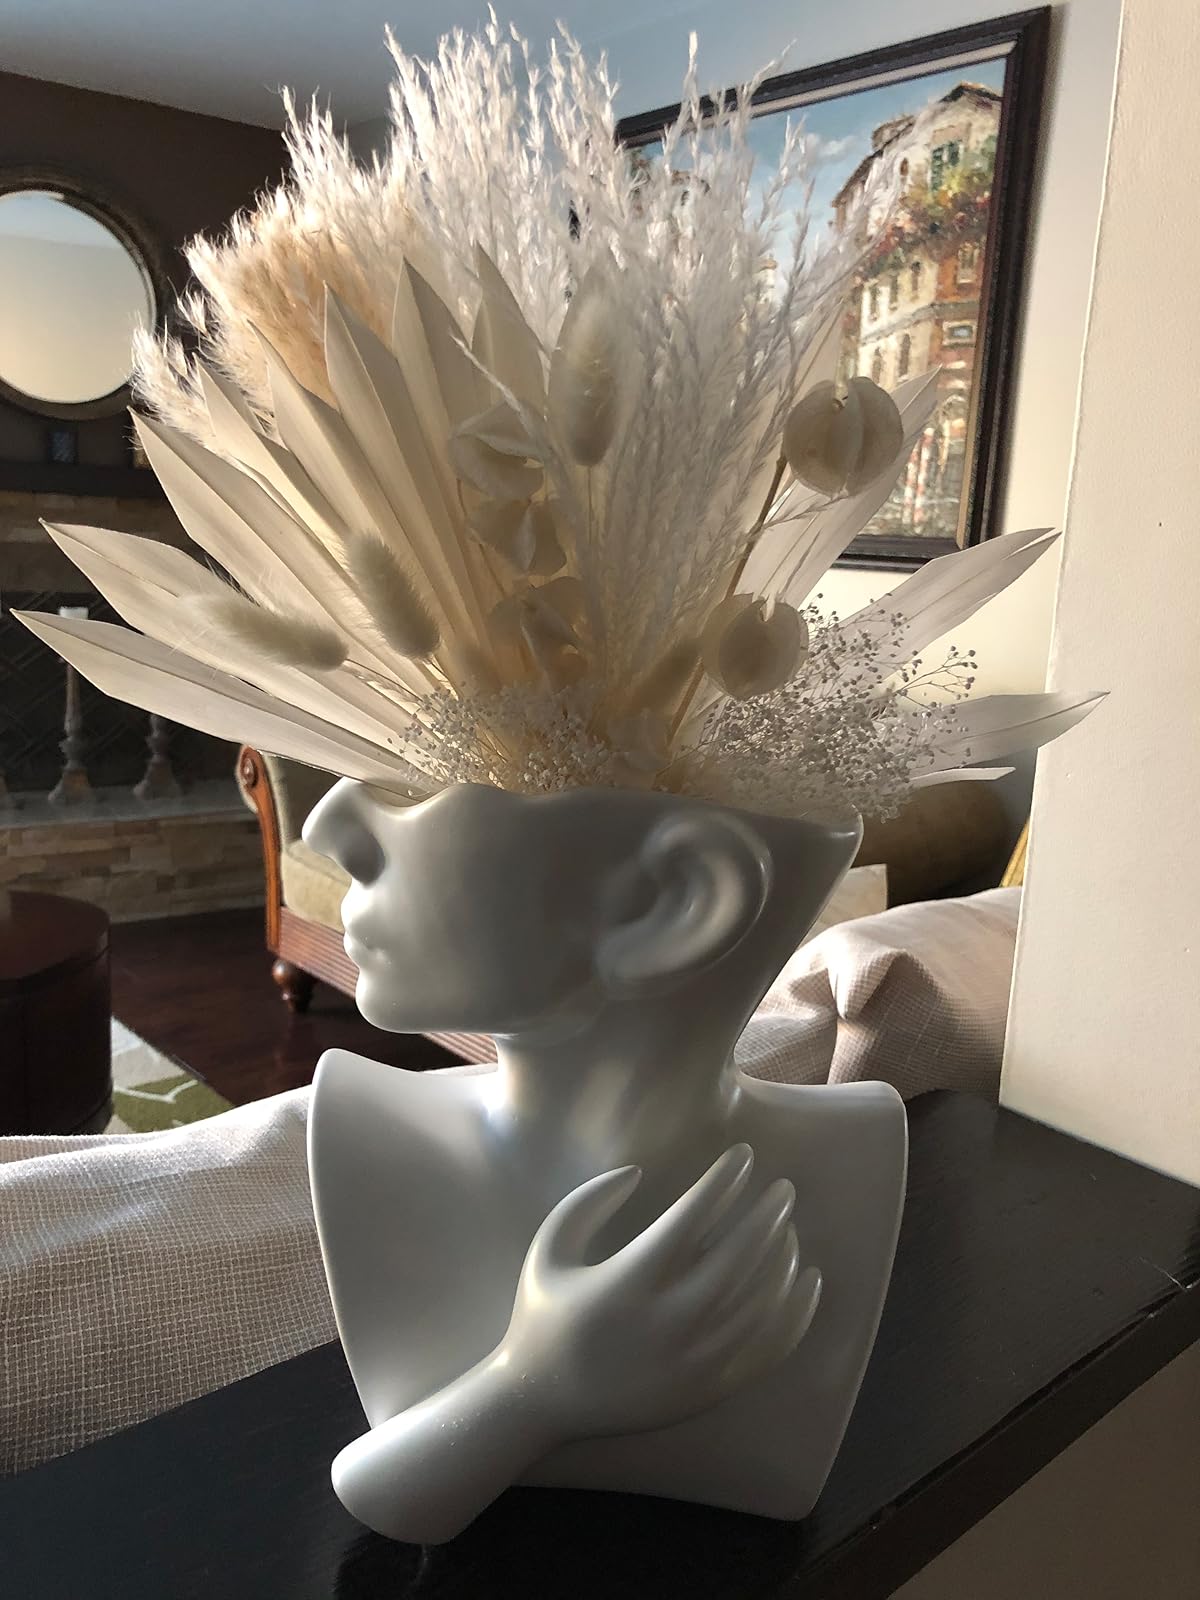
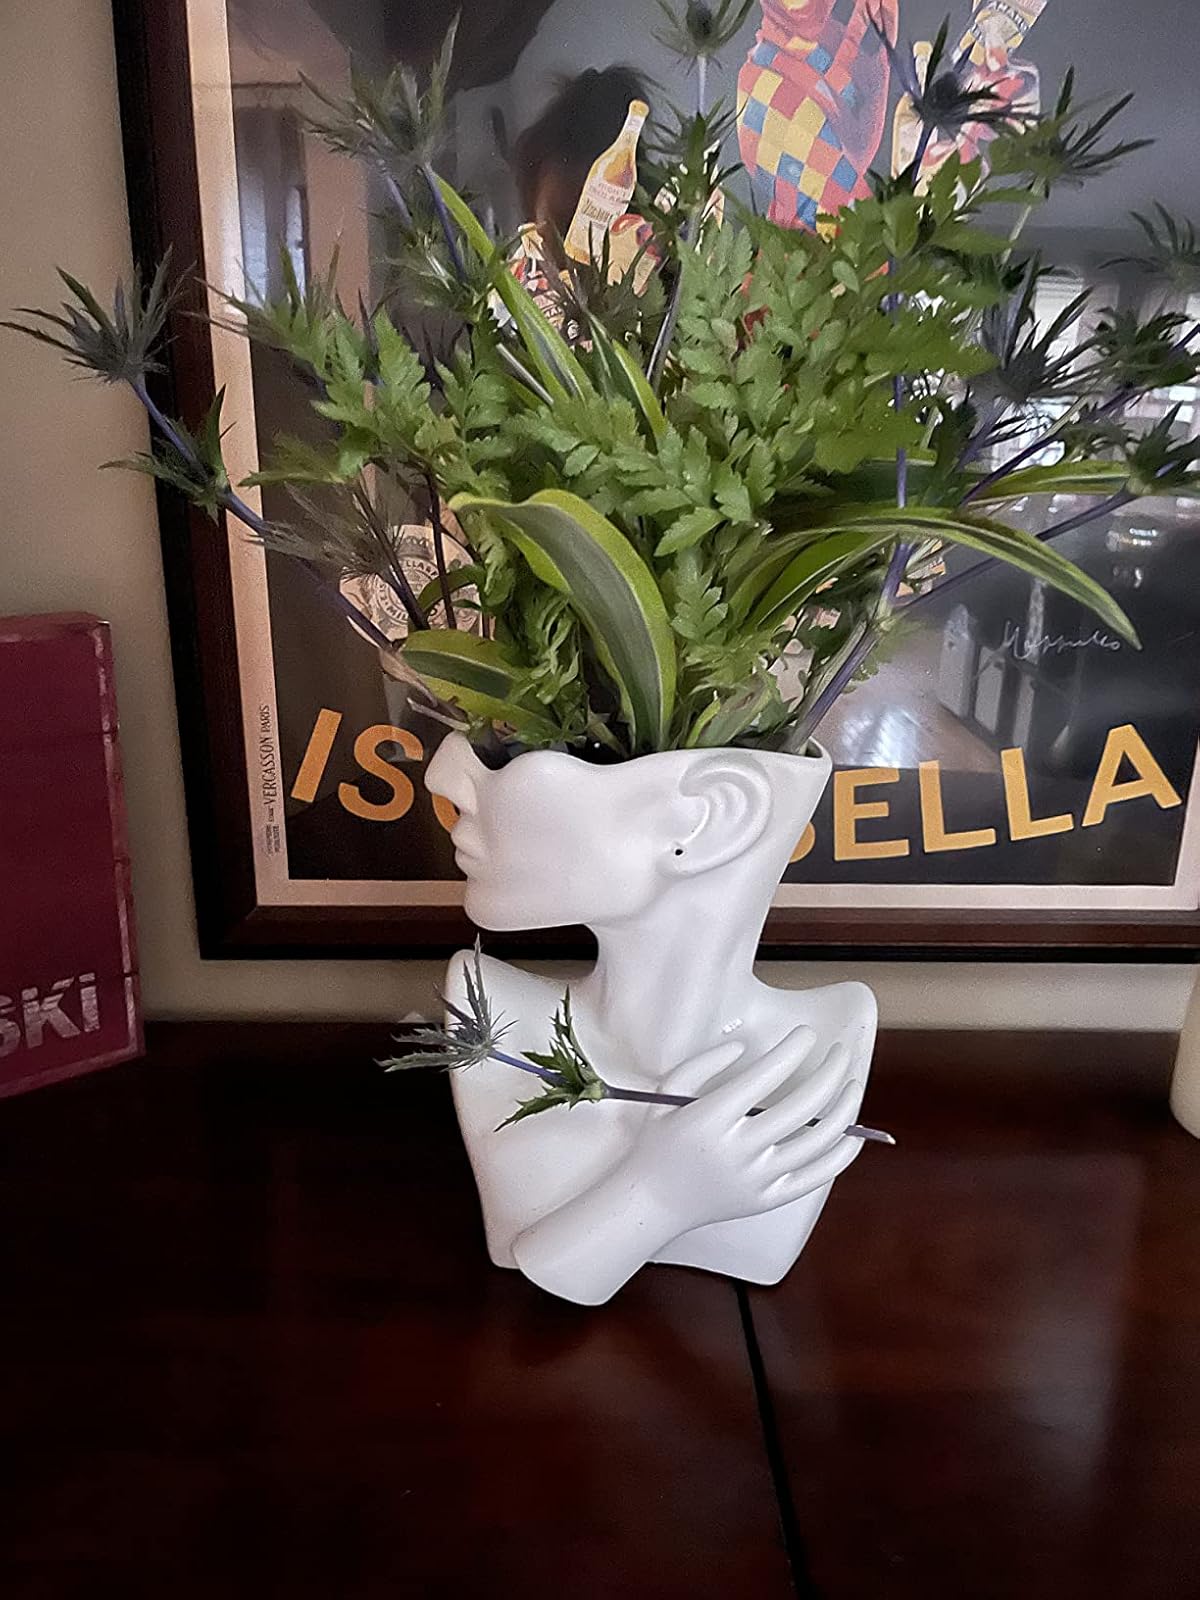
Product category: vase
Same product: yes